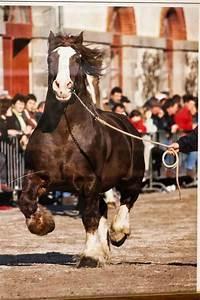
horse